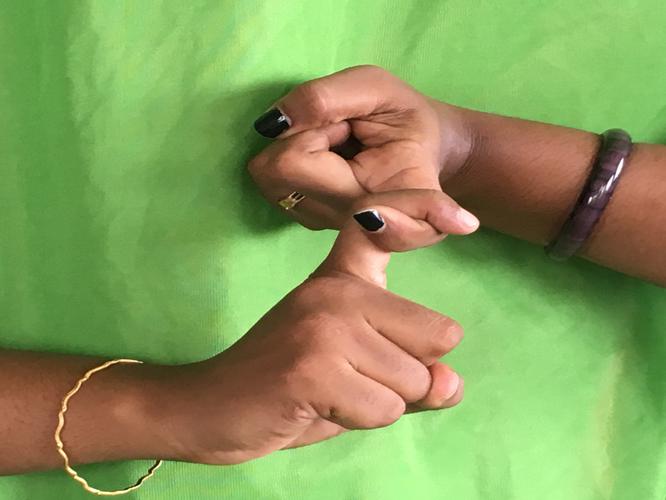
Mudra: Pasha
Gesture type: double_hand